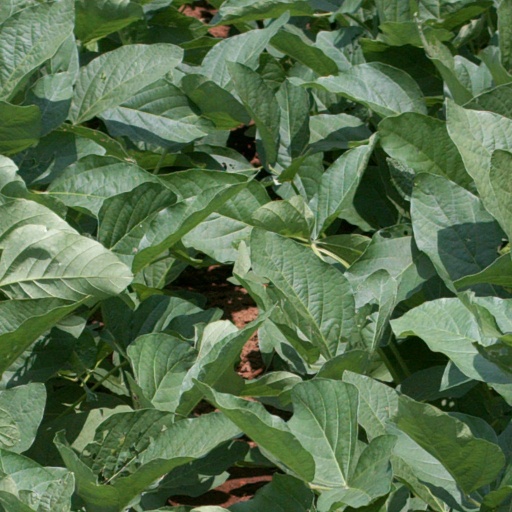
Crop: soybean